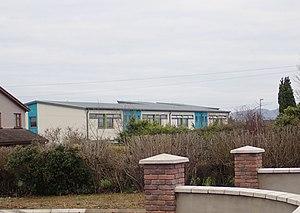
Blackrock est une localité balnéaire située juste au sud de Dundalk, dans le comté de Louth, en Irlande.